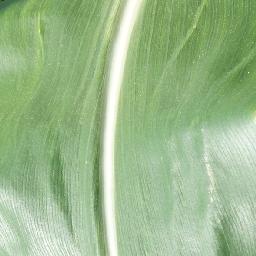
Label: Corn_(Maize)___Healthy